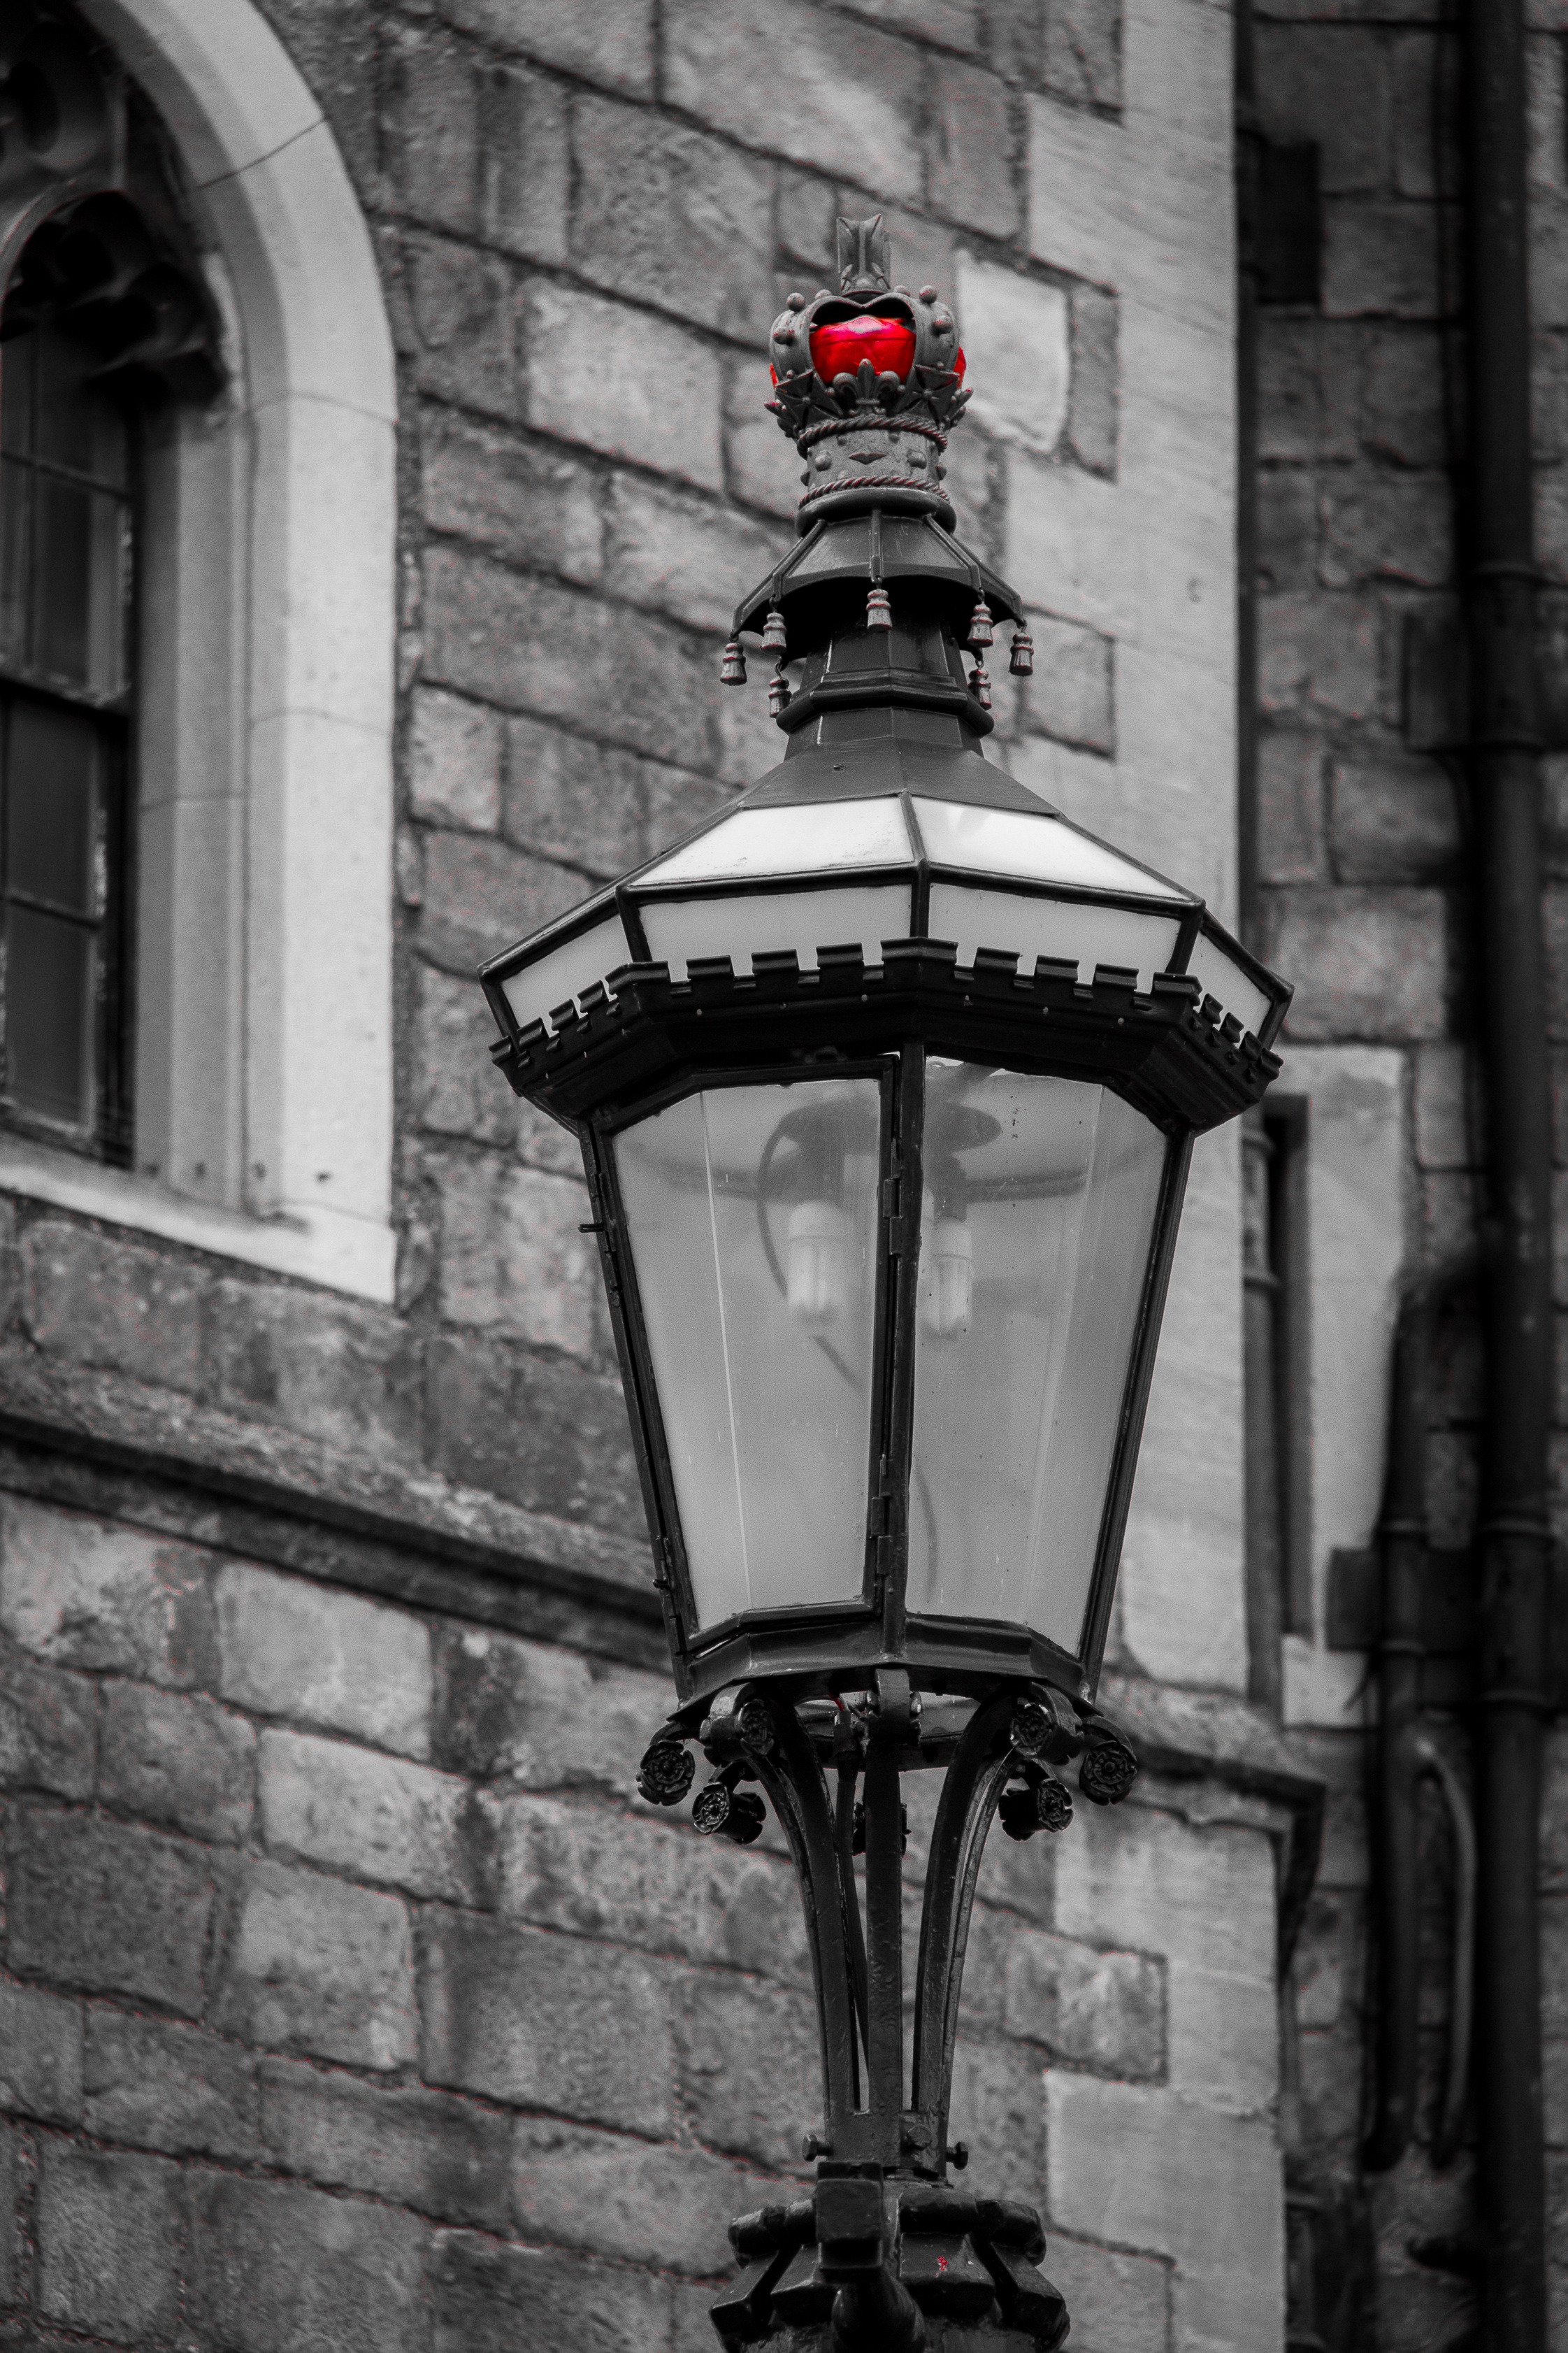
light, black and white, white, street, darkness, street light, black, monochrome, lighting, light fixture, monochrome photography